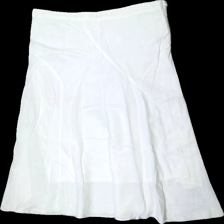
View: front
Type: Skirt
Category: Ladies
Brand: Flash
Colors: White
Material: 100% Cotton
Cut: Loose
Size: L
Price range: 50-100
Recommended usage: Reuse
Description: White midi lenght skirt